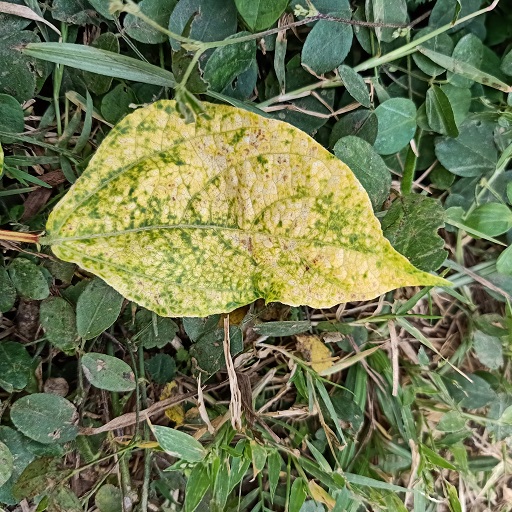
Label: Yellow Mosaic